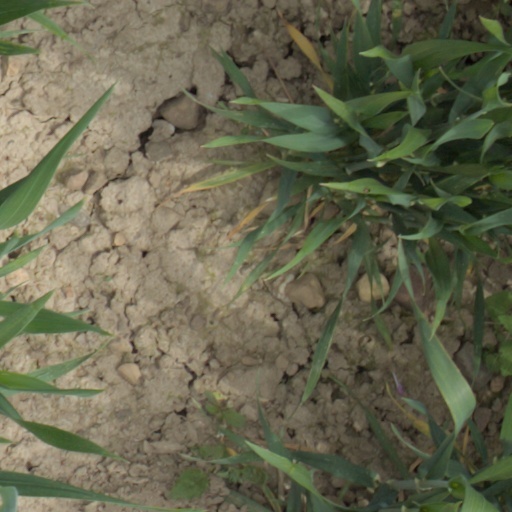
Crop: wheat